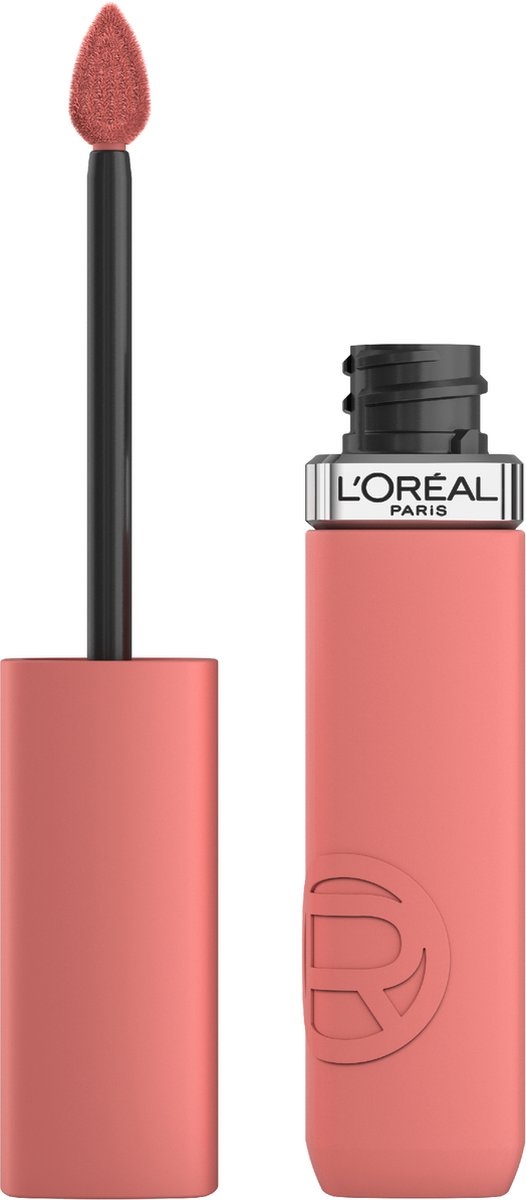
L'Oréal Paris Infaillible Matte Resistance lippenstift – Langhoudende Vloeibare Lipstick met een matte finish Verrijkt met Hyaluronzuur – Vegan – 210 Tropical Vacay – 5ml
Infaillible Matte Resistance lippenstift - 210 Tropical Vacay De L'Oréal Paris Infaillible Matte Resistance is jouw nieuwe must-have voor langdurige lipkleur met matte finish die tot 16 uur* meegaat. Deze vloeibare lipstick biedt een prachtige matte afwerking zonder gedoe, zodat je je de hele dag door kunt concentreren op wat echt belangrijk is. Kiss- en waterproof, deze lipstick blijft zitten waar hij hoort, zonder af te geven of te vervagen. Wat deze lipstick onderscheidt, is de formule verrijkt met hyaluronzuur. Hierdoor voelen je lippen heerlijk comfortabel aan en blijven ze gehydrateerd, zonder uit te drogen. Dankzij de handige applicator kun je moeiteloos de contouren van je lippen precies tekenen, voor een perfect gedefinieerde look. De intense kleurimpact van deze vloeibare lipstick is direct na applicatie merkbaar en blijft de hele dag lang stralend, zonder in de fijne lijntjes van je lippen te trekken. Het resultaat? Een prachtig matte lipkleur die jouw stijlvolle look compleet maakt, zonder compromissen te sluiten op het gebied van comfort en duurzaamheid. Dus waar wacht je nog op? Upgrade je make-uproutine met de L'Oréal Paris Infaillible Matte Resistance en geniet de hele dag door van prachtig gekleurde, matte lippen die jouw zelfvertrouwen naar nieuwe hoogten tillen. Vervaagt niet en geeft niet af Verrijkt met hyaluronzuur Kiss- en waterproof lipstick Lipstick met een matte finish *Consumententest, 171 personen Hoe te gebruiken: Begin met het contouren van je lippen met de extreem precieze pluche applicator. Breng vervolgens de textuur royaal aan op het midden van je lippen. De infaillible matte resistance geeft je lippen de hele dag kleur. Tip: Gebruik de Infaillible Setting Spray als laatste stap in je make-up routine, zodat je make-up tot wel 36* uur mooi blijft! *Consumententest, 106 vrouwen)
Brand: L’Oréal Paris
Category: Health & Beauty > Personal Care > Cosmetics > Makeup > Lip Makeup > Lipsticks